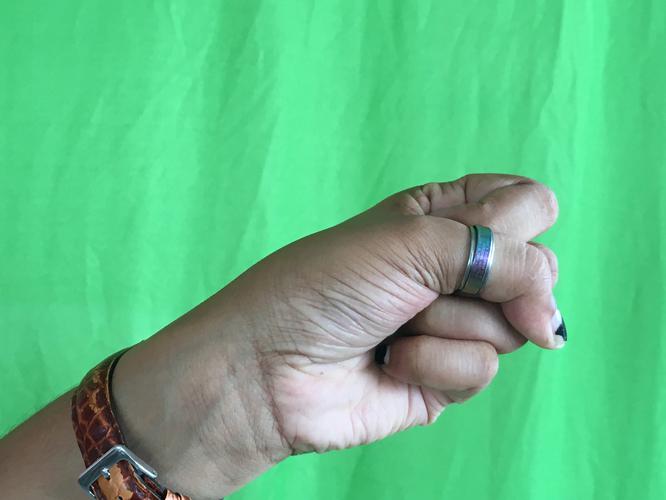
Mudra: Mushti
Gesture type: single_hand